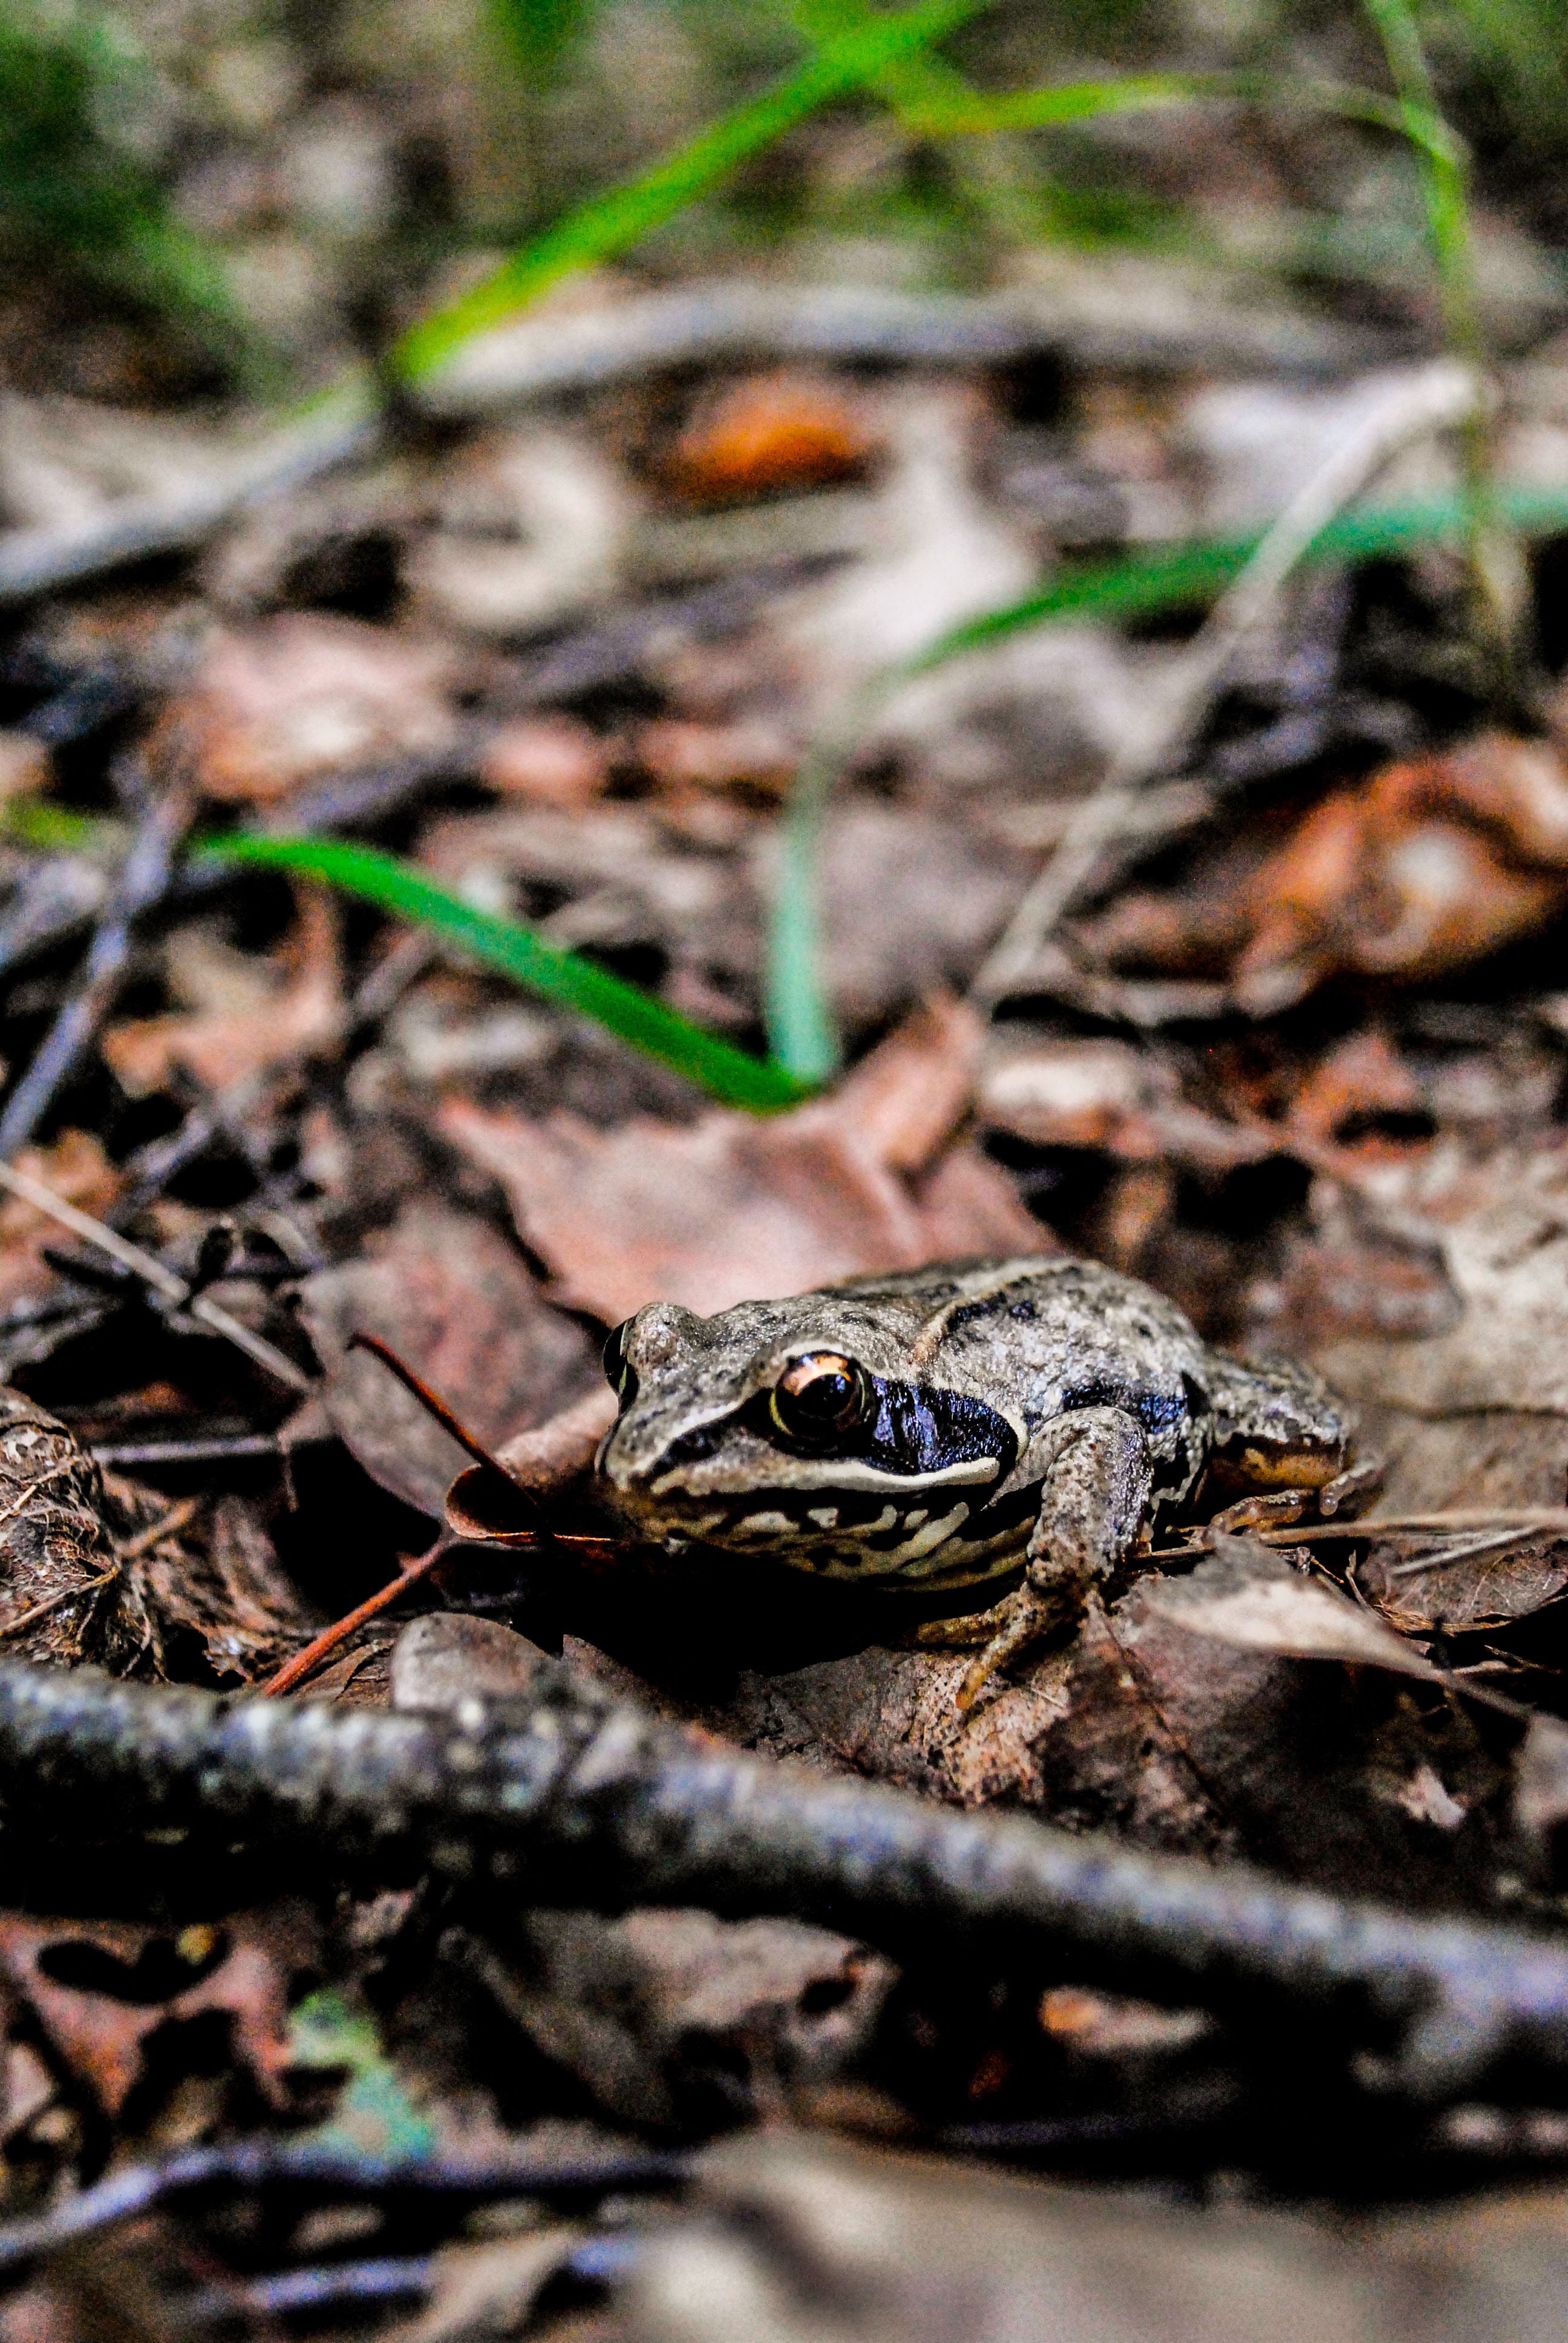
nature, forest, wildlife, macro, frog, toad, reptile, amphibian, fauna, earth, vertebrate, macro photography, the frog, emydidae